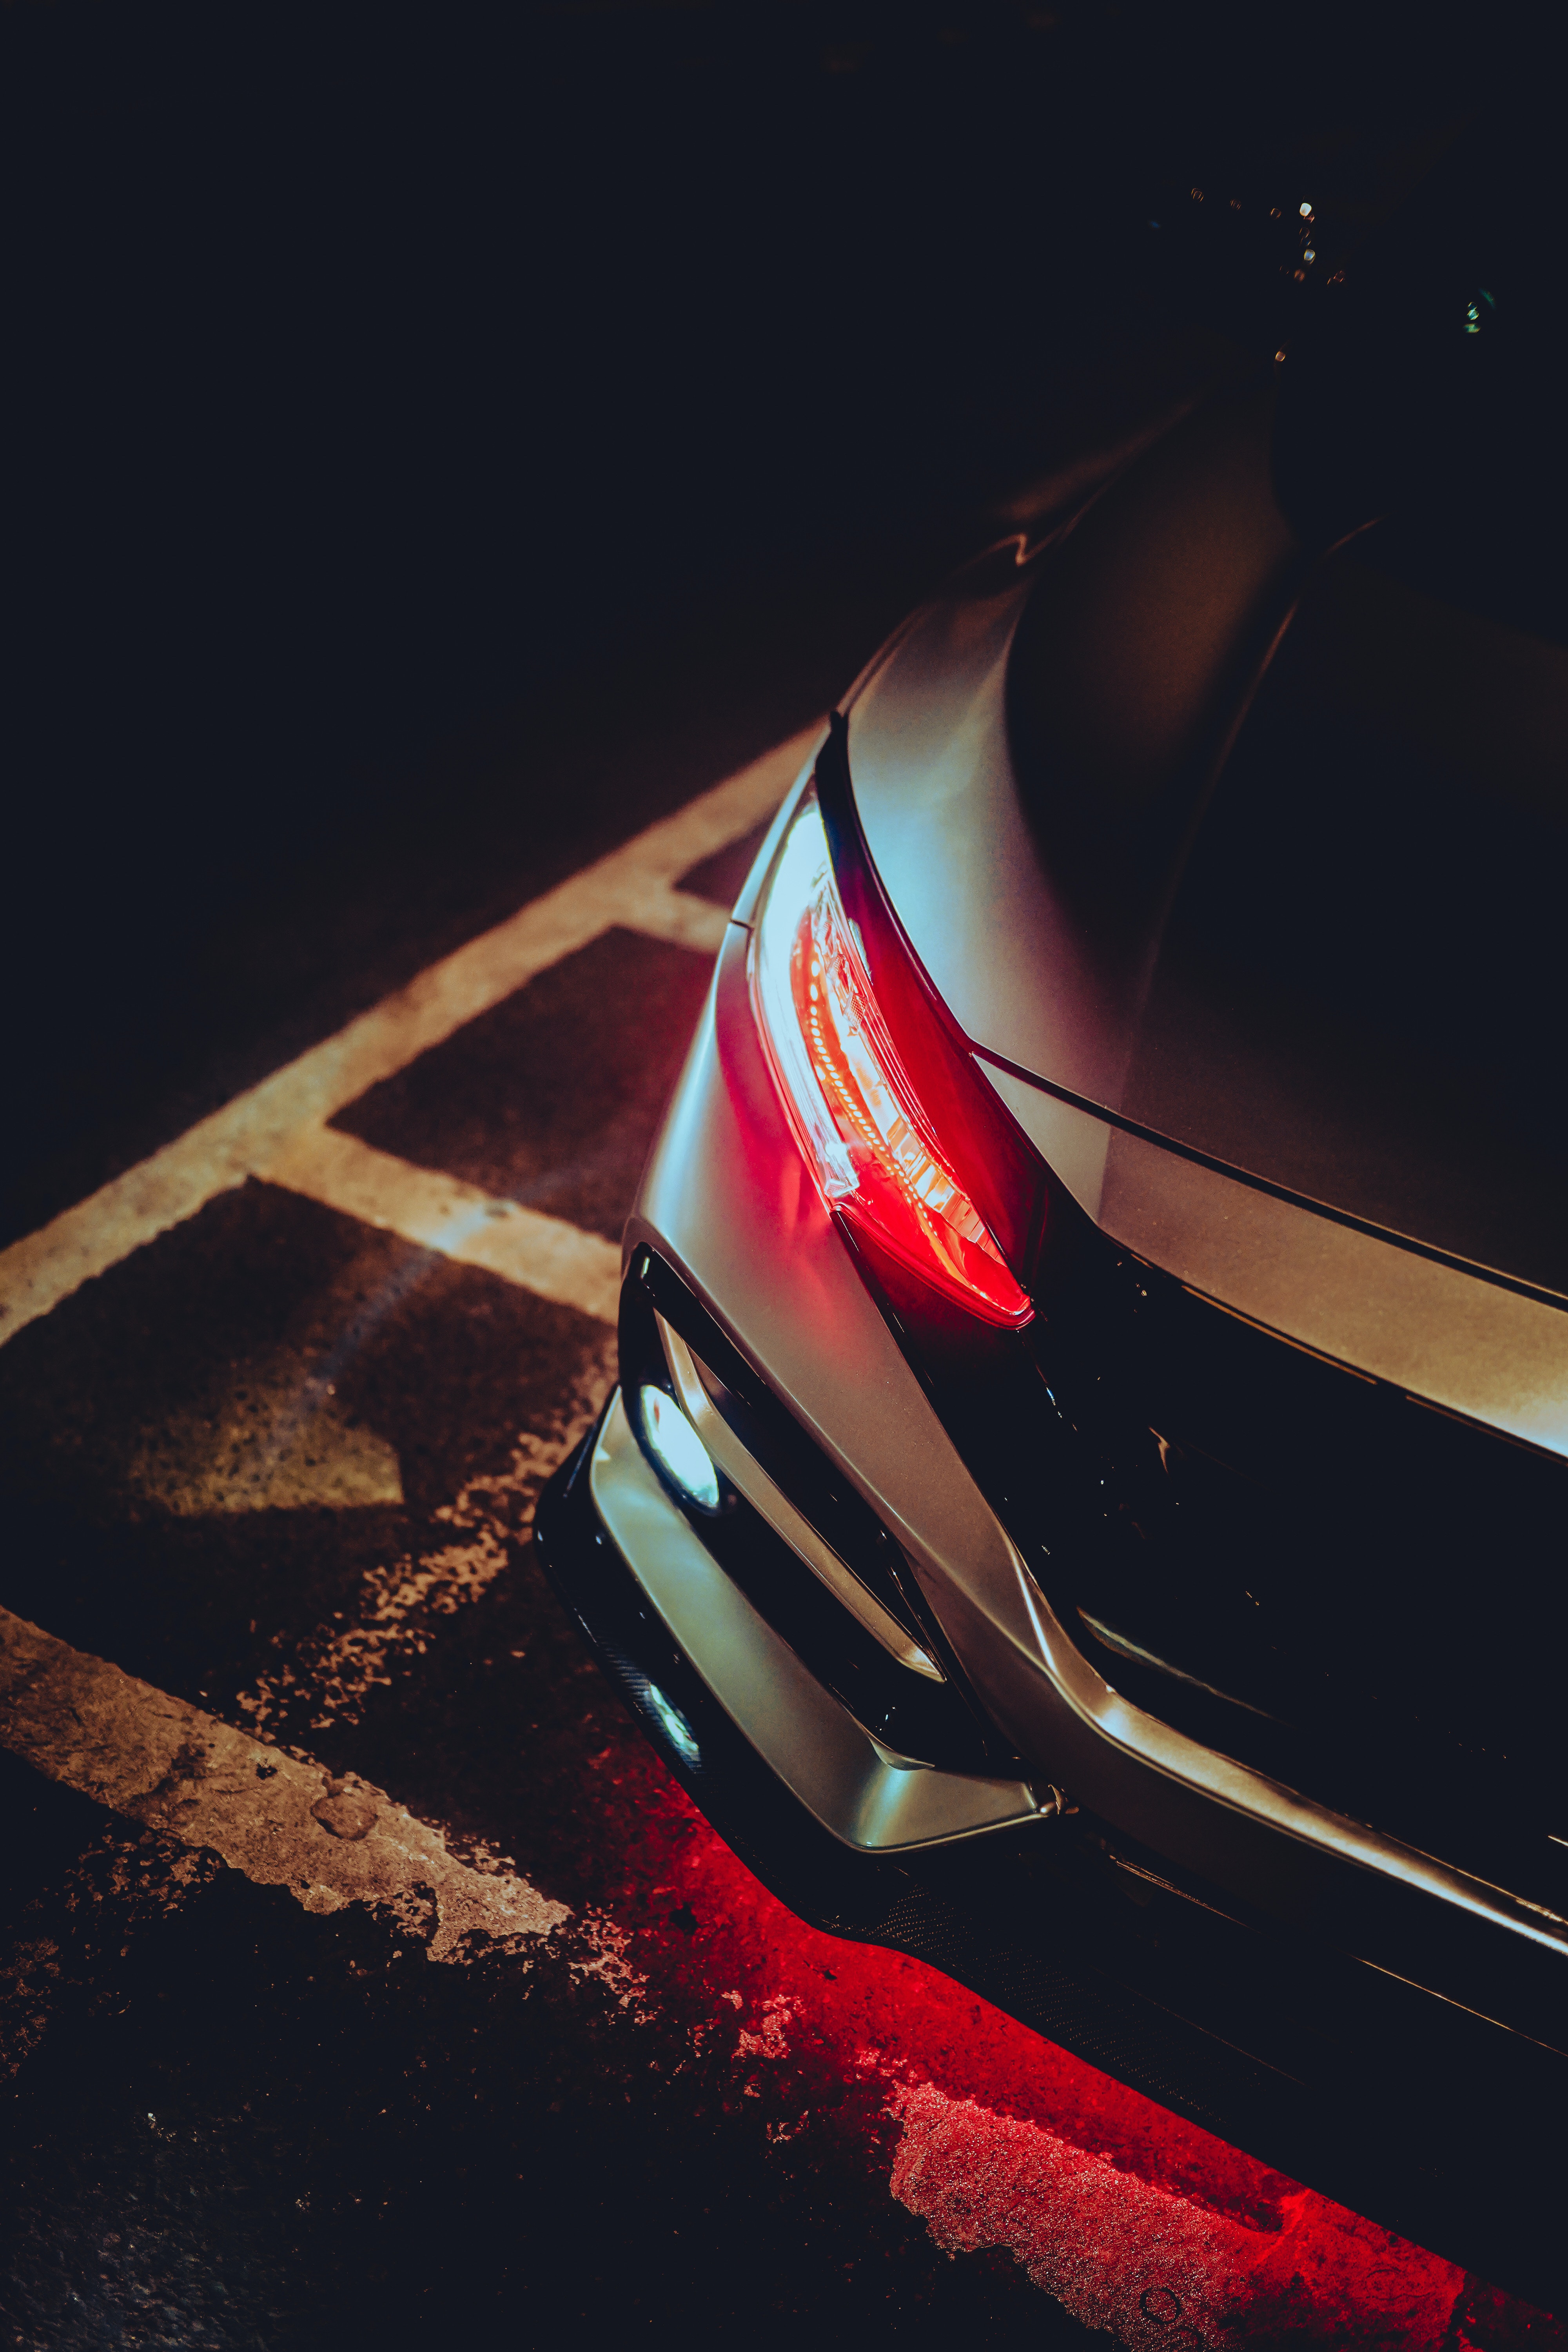
car, vehicle, cloud, automotive lighting, hood, automotive design, grille, motor vehicle, sky, headlamp, bumper, personal luxury car, automotive exterior, Tints and shades, automotive tail brake light, mid size car, vehicle door, performance car, auto part, family car, full size car, Automotive fog light, rim, luxury vehicle, metal, sports car, sport utility vehicle, sports sedan, hatchback, compact car, night, automotive wheel system, executive car, darkness, rolling, landscape, asphalt, city car, infiniti, sedan, concept car, carbon, supercar, coupe